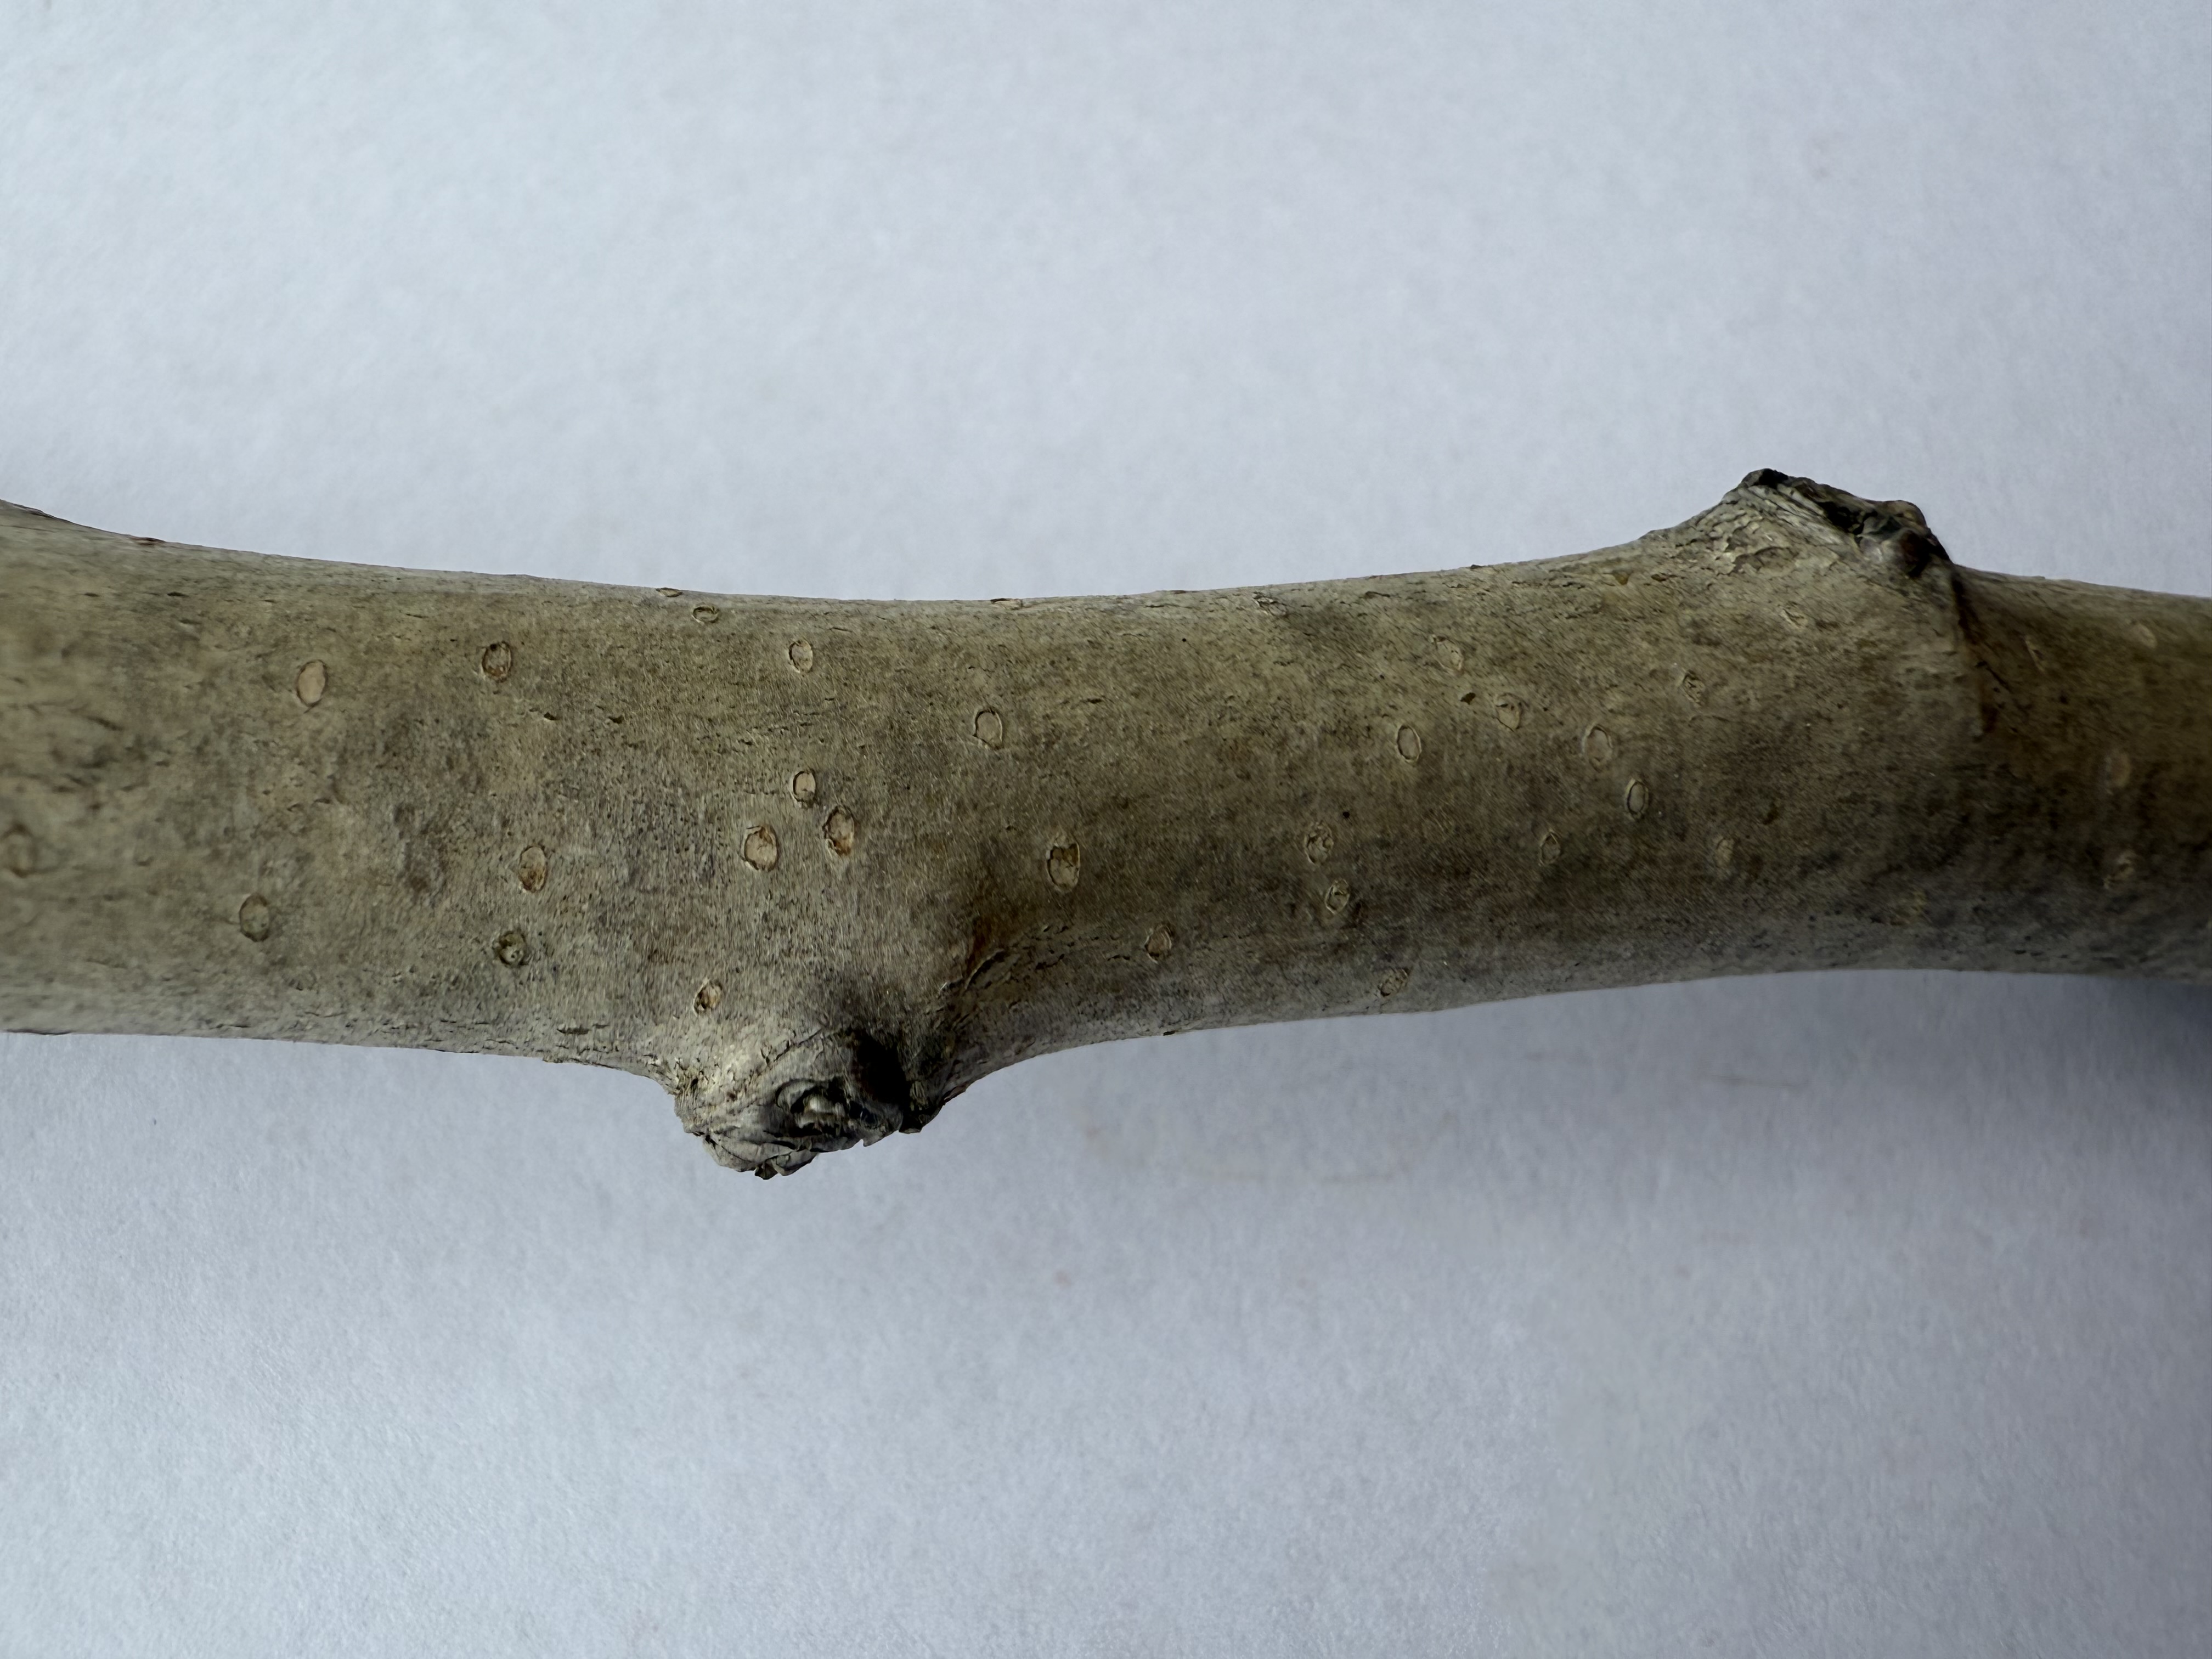
Variety: Medlar